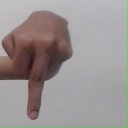
अक्षर: प